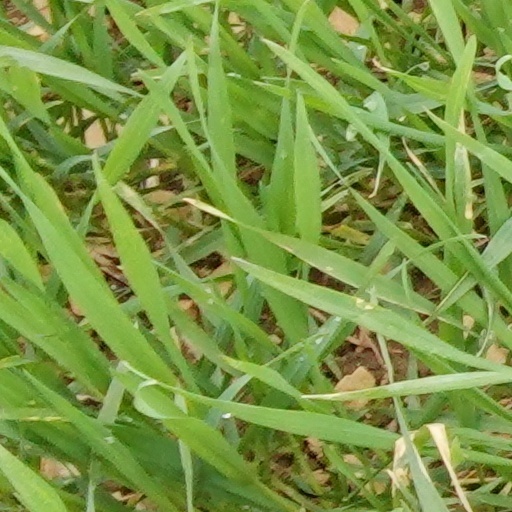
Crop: wheat